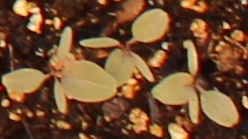
Label: Redroot Pigweed